Kugel

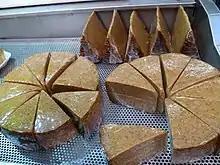
Yerushalmi Kugel packaged for sale at a market in Israel

, ( 'Jerusalem kugel'), also known as "Galilean kugel", is an Israeli Jewish kugel dish originating from the local Jewish community of Jerusalem in the 1700s.